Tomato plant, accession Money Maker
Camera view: tilt-top (135 deg); turntable rotation: 300 degrees
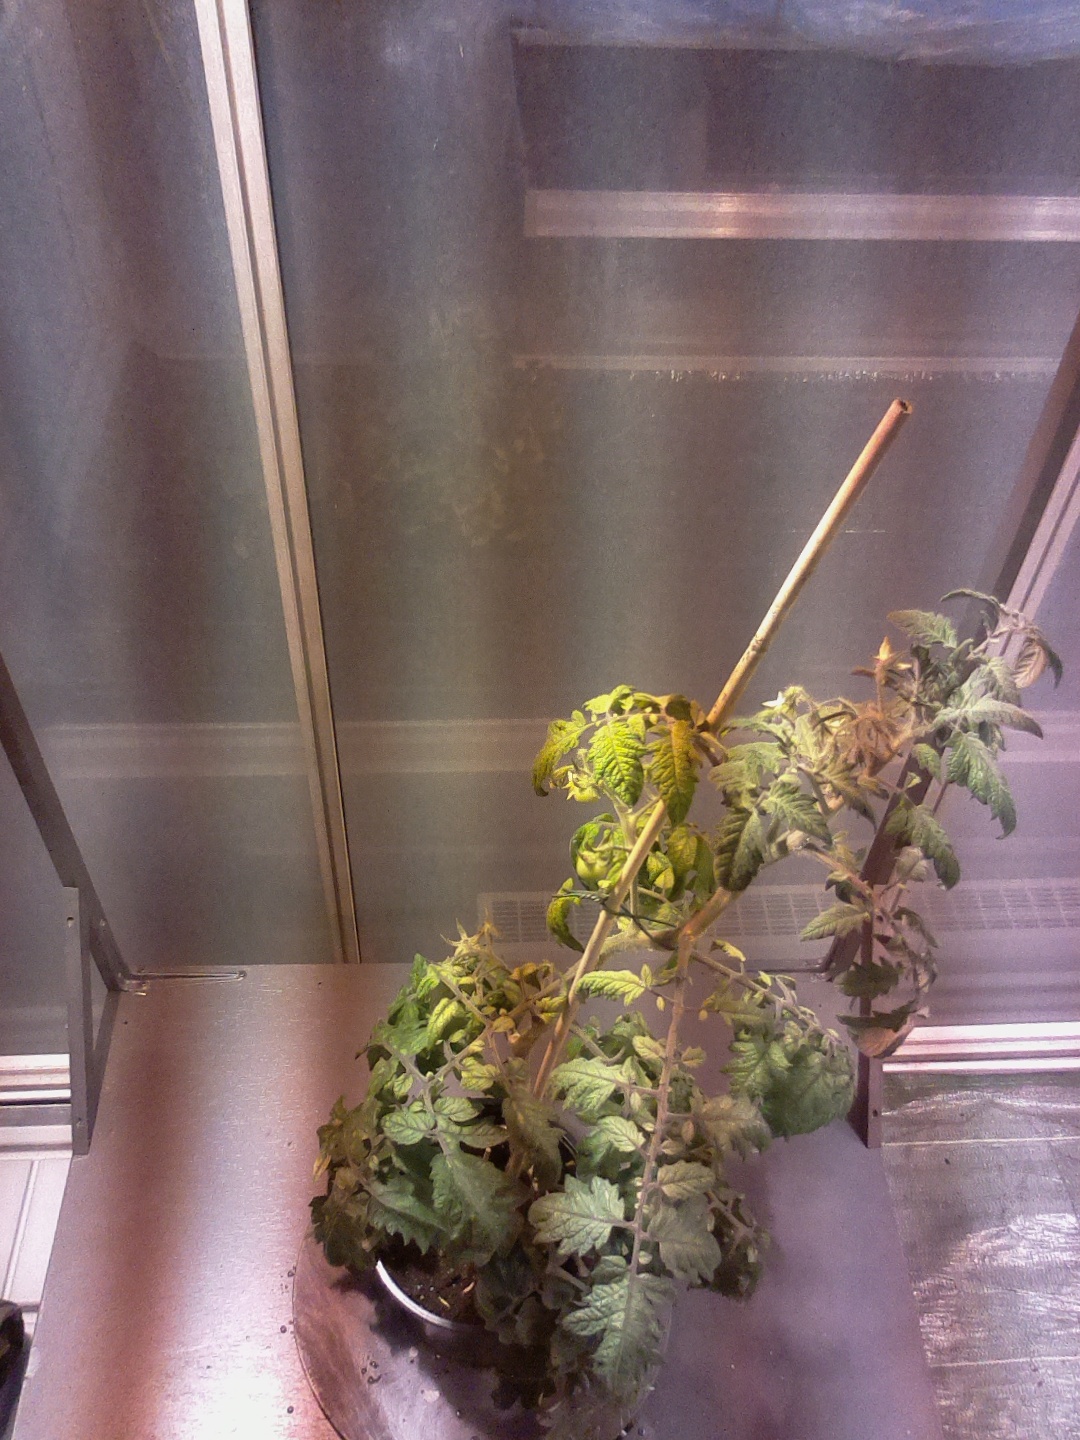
BBCH growth stage 72: 20%-30% of final fruit size